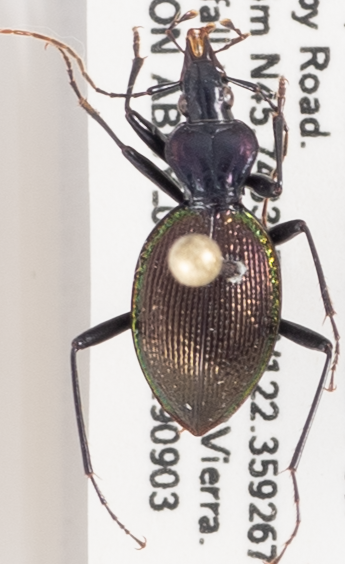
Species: Scaphinotus marginatus
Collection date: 2019-09-03 04:00:00
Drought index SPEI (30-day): -0.024
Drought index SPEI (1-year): -2.09
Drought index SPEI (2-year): -2.09